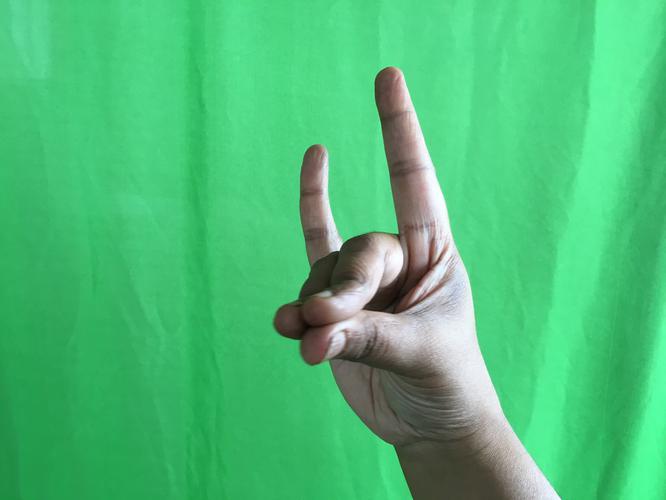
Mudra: Simhamukham
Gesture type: single_hand